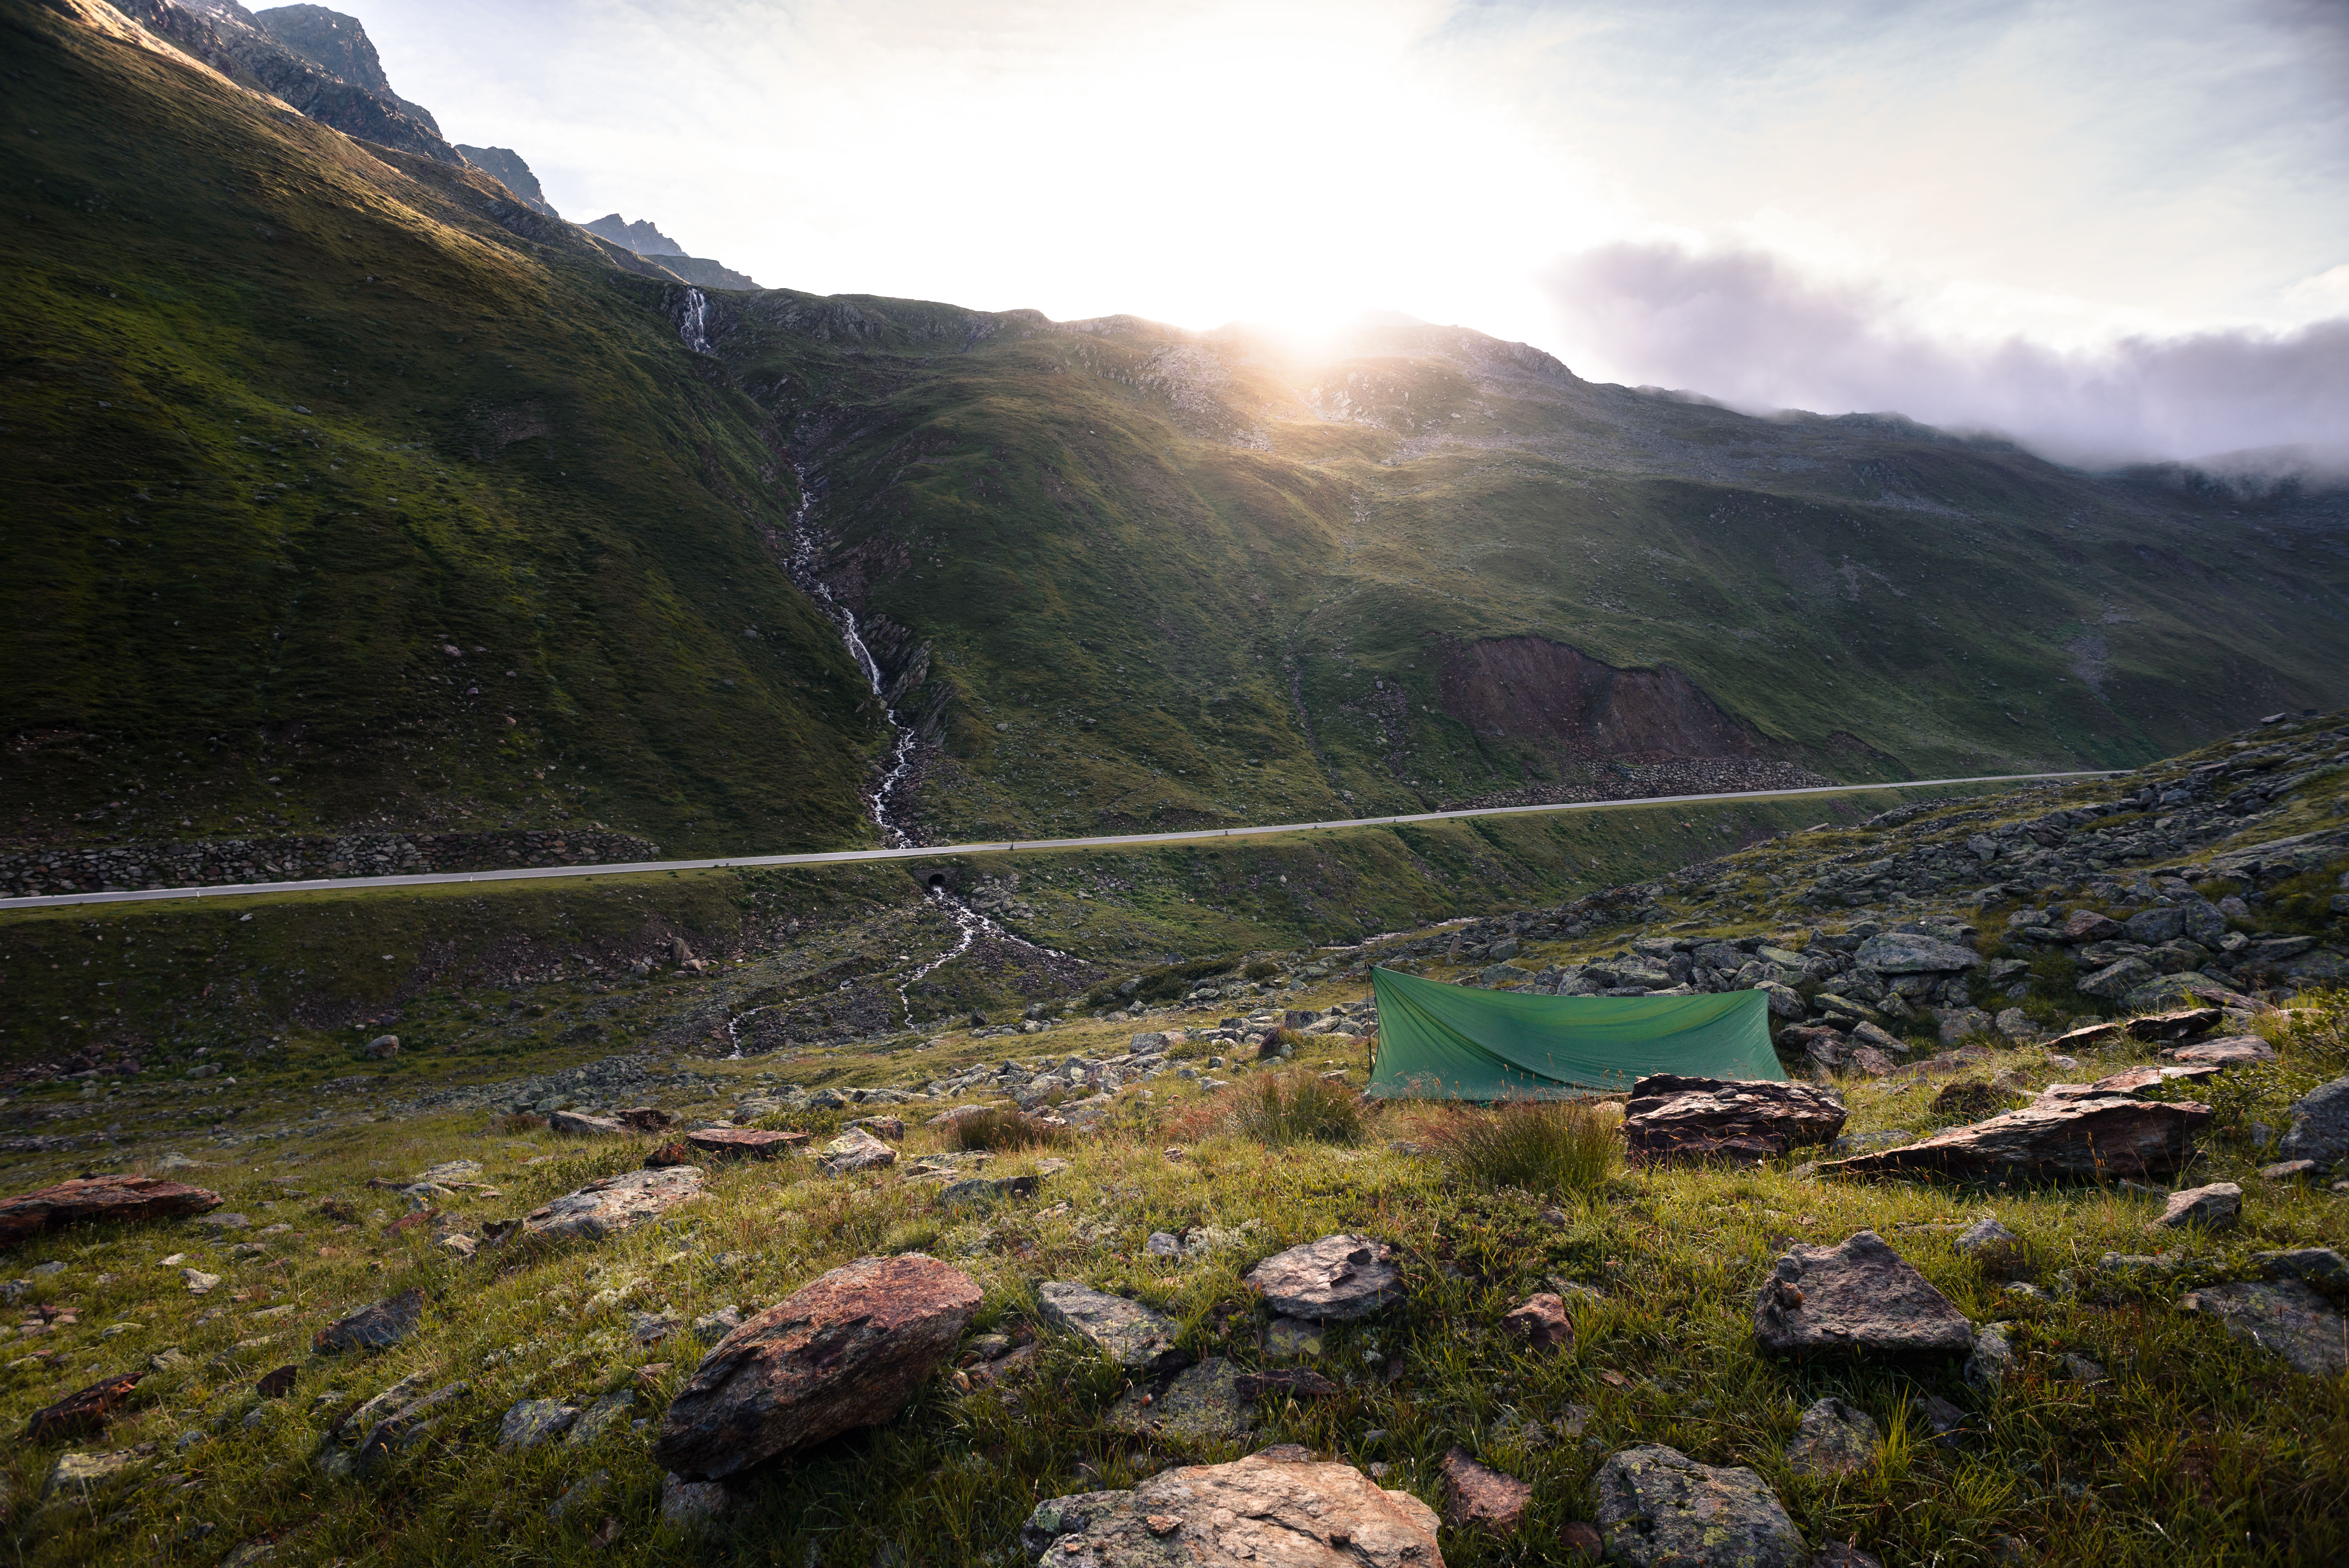
landscape, sea, nature, wilderness, mountain, cloud, hill, lake, river, valley, mountain range, fjord, reservoir, highland, alps, plateau, fell, loch, landform, mountain pass, geographical feature, atmospheric phenomenon, mountainous landforms